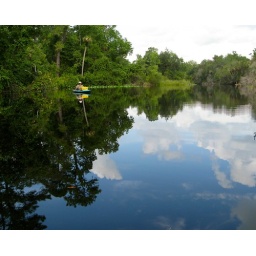
Bruce looks like he's kayaking on glass with the reflection of the clouds in the water.